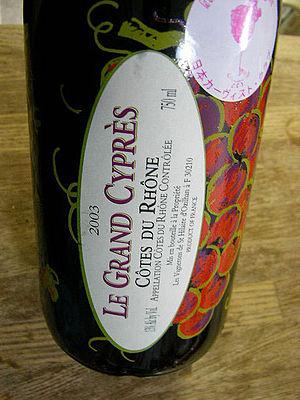
Saint-Hilaire-d'Ozilhan AOC Côtes du Rhône
La viticulture au Japon couvre une zone allant de l'île de Kyushu, dans sa partie méridionale, jusqu'à l'île de Hokkaïdo dans sa partie le plus septentrionale. Elle couvre une superficie de 30 000 hectares. Elle produit aussi bien des raisins de table que des cépages à vinifier. Le volume de sa production est de 370 000 hectolitres.